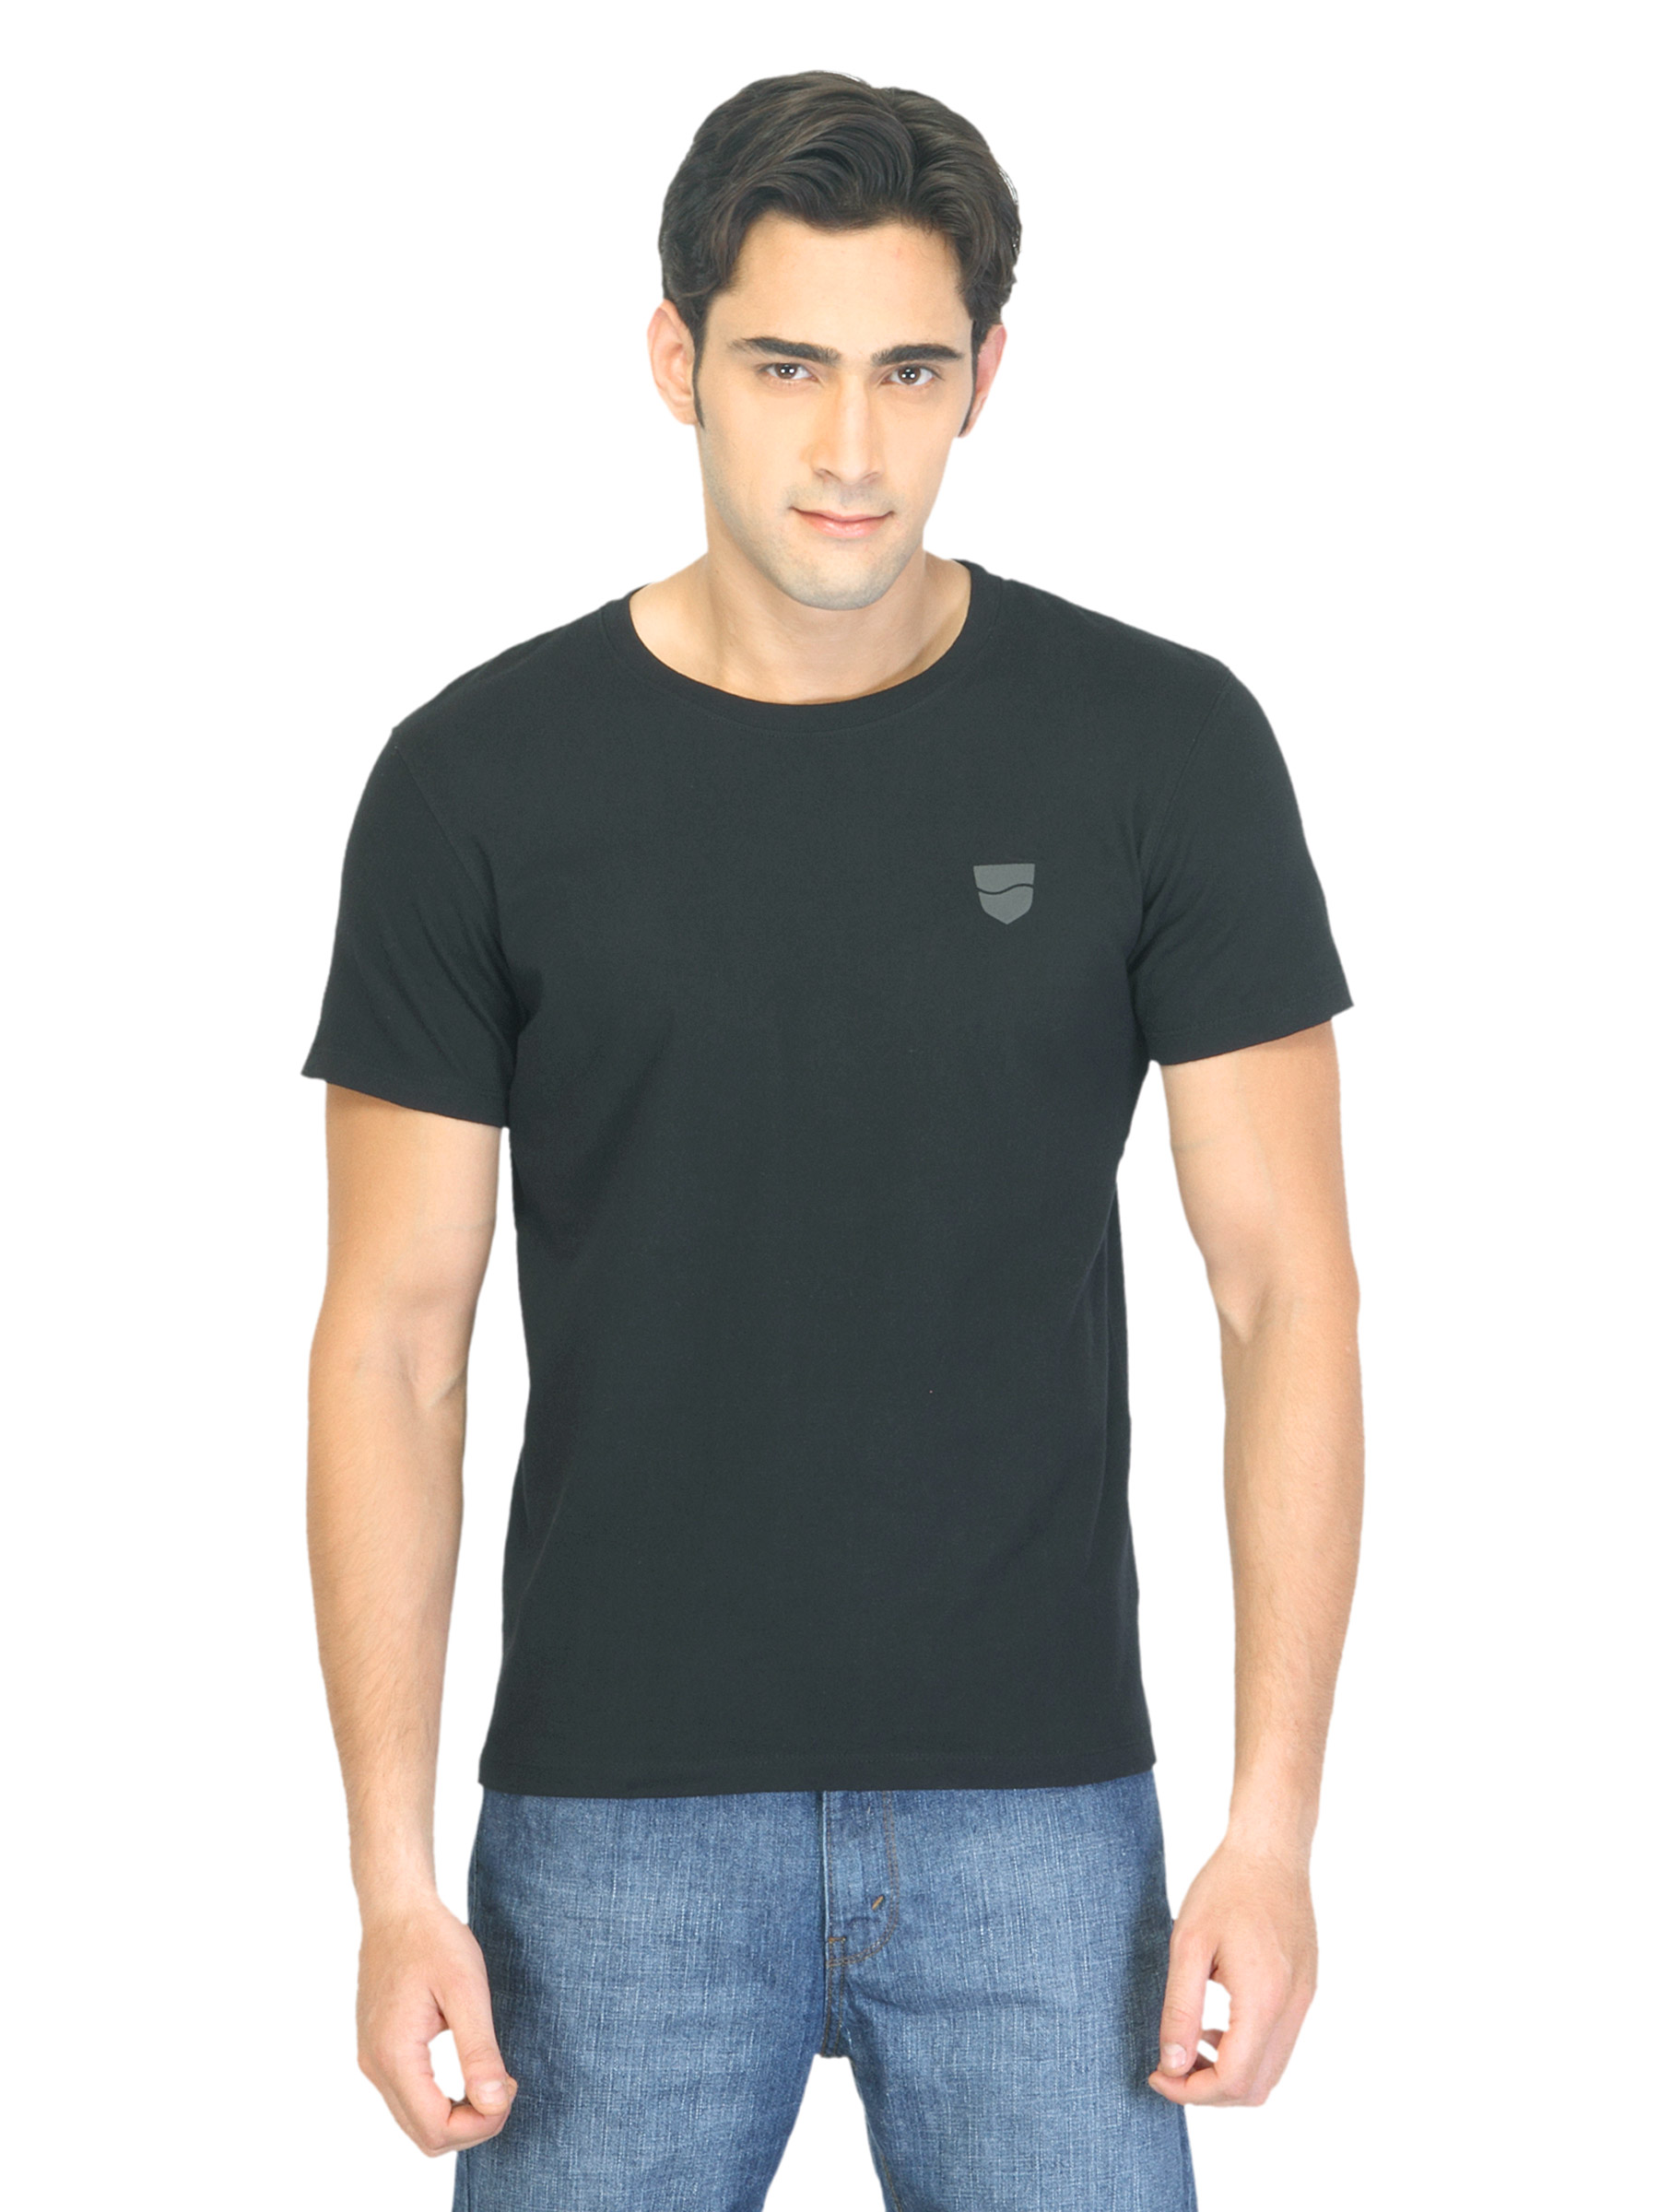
Lee Men Smitha Black T-shirt
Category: Apparel / Topwear / Tshirts
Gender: Men
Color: Black
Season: Summer 2012
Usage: Casual